Paul Bronsart von Schellendorff

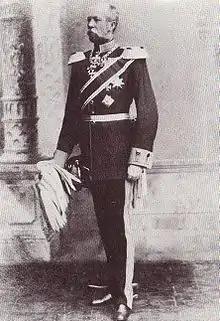
Paul Bronsart von Schellendorf

Paul Leopold Eduard Heinrich Anton Bronsart von Schellendorf (25 January 1832 – 23 June 1891) was a Prussian general and writer, who served as Minister of War from 1883 to 1889.